Economy of Bangladesh

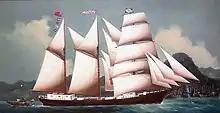
The "Barkentine Linnet", a ship built in Chittagong, off the coast of Hong Kong circa 1890

The British East India Company, that took complete control of Bengal in 1793 by abolishing Nizamat (local rule), chose to develop Calcutta, now the capital city of West Bengal, as their commercial and administrative center for the Company-held territories in South Asia. The development of East Bengal was thereafter limited to agriculture. The administrative infrastructure of the late eighteenth and nineteenth centuries focused on East Bengal's function as a primarily agricultural producer—chiefly of rice, tea, teak, cotton, sugar cane and jute — for processors and traders in the British Empire. British rule saw the introduction of railways. The Hardinge Bridge was built to carry trains across the Padma River. In the early 20th century, Eastern Bengal and Assam was established in the British Raj to promote jobs, education and investment in East Bengal. In 1928, the Port of Chittagong was declared to be a "Major Port" of British India. East Bengal extended its rice economy into Arakan Division in British Burma. The river and sea ports of East Bengal, including Goalundo Ghat, the Port of Dhaka, the Port of Narayanganj, and the Port of Chittagong became entrepots for trade between Bengal, Assam and Burma. Some of Bangladesh's venerable and oldest companies were born in British Bengal, including A K Khan & Company, M. M. Ispahani Limited, James Finlay Bangladesh, and Anwar Group of Industries.